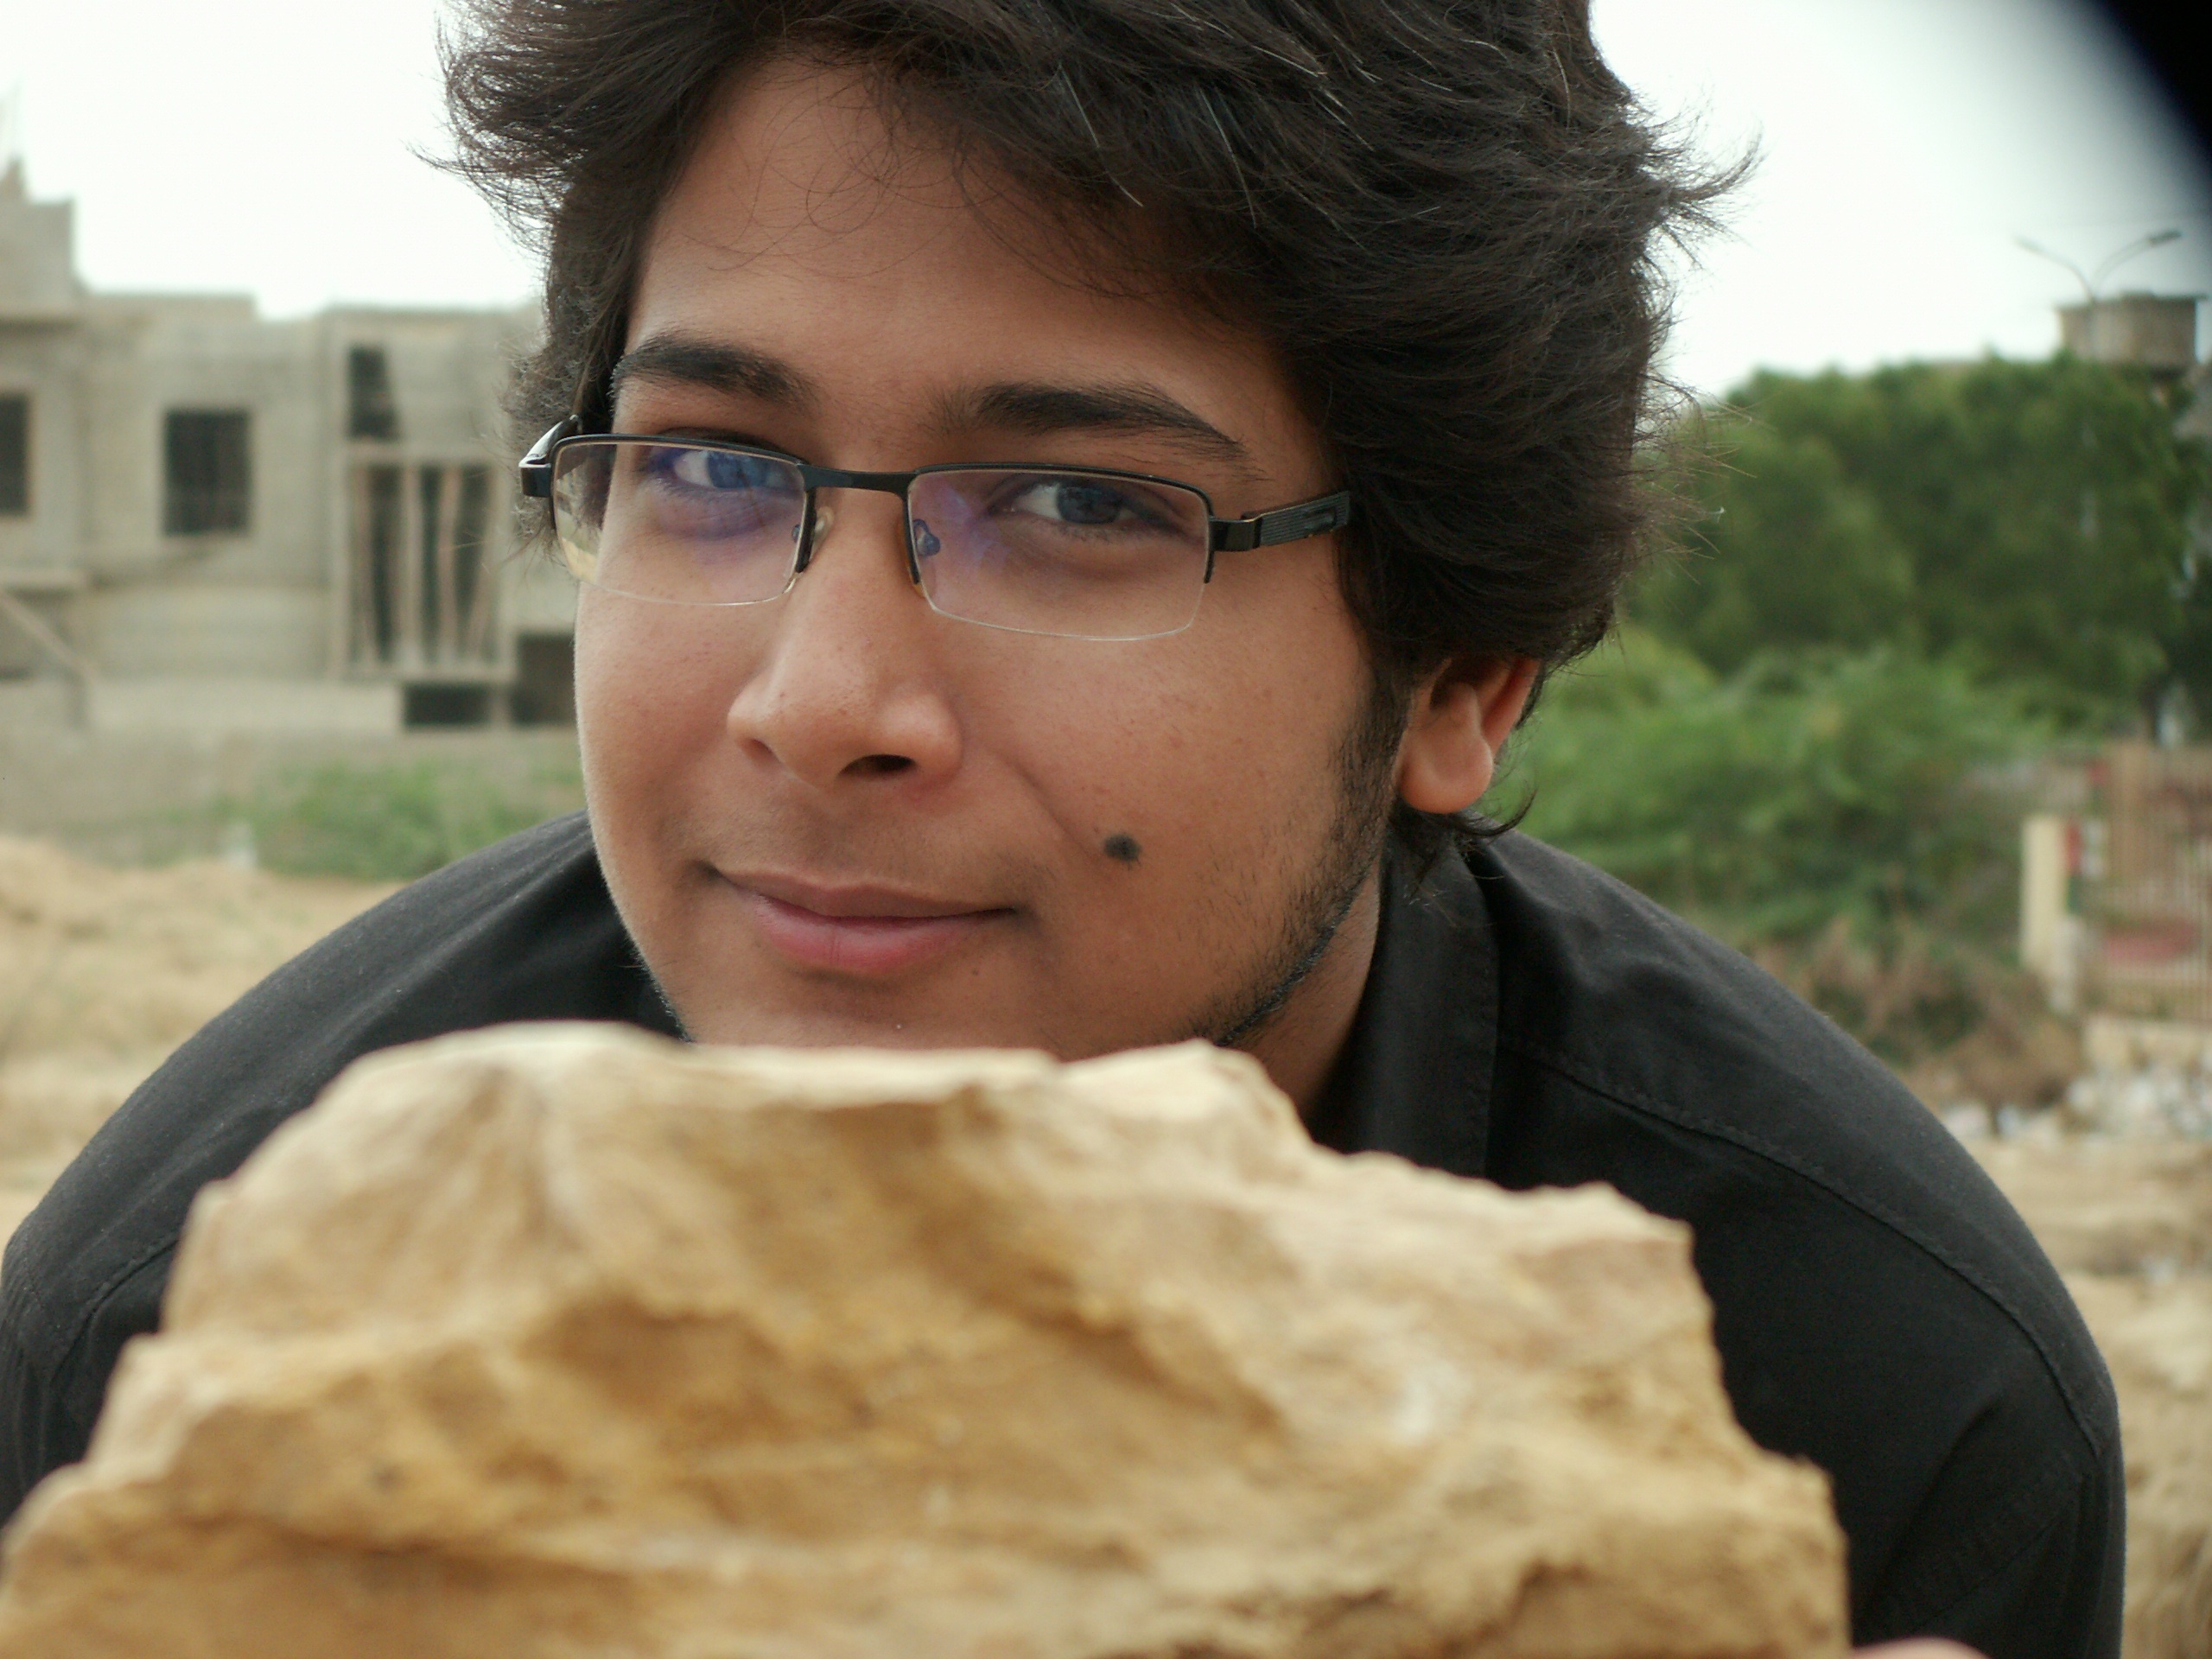
man, person, girl, woman, male, portrait, child, facial expression, smile, face, eating, nose, eye, glasses, head, skin, human action